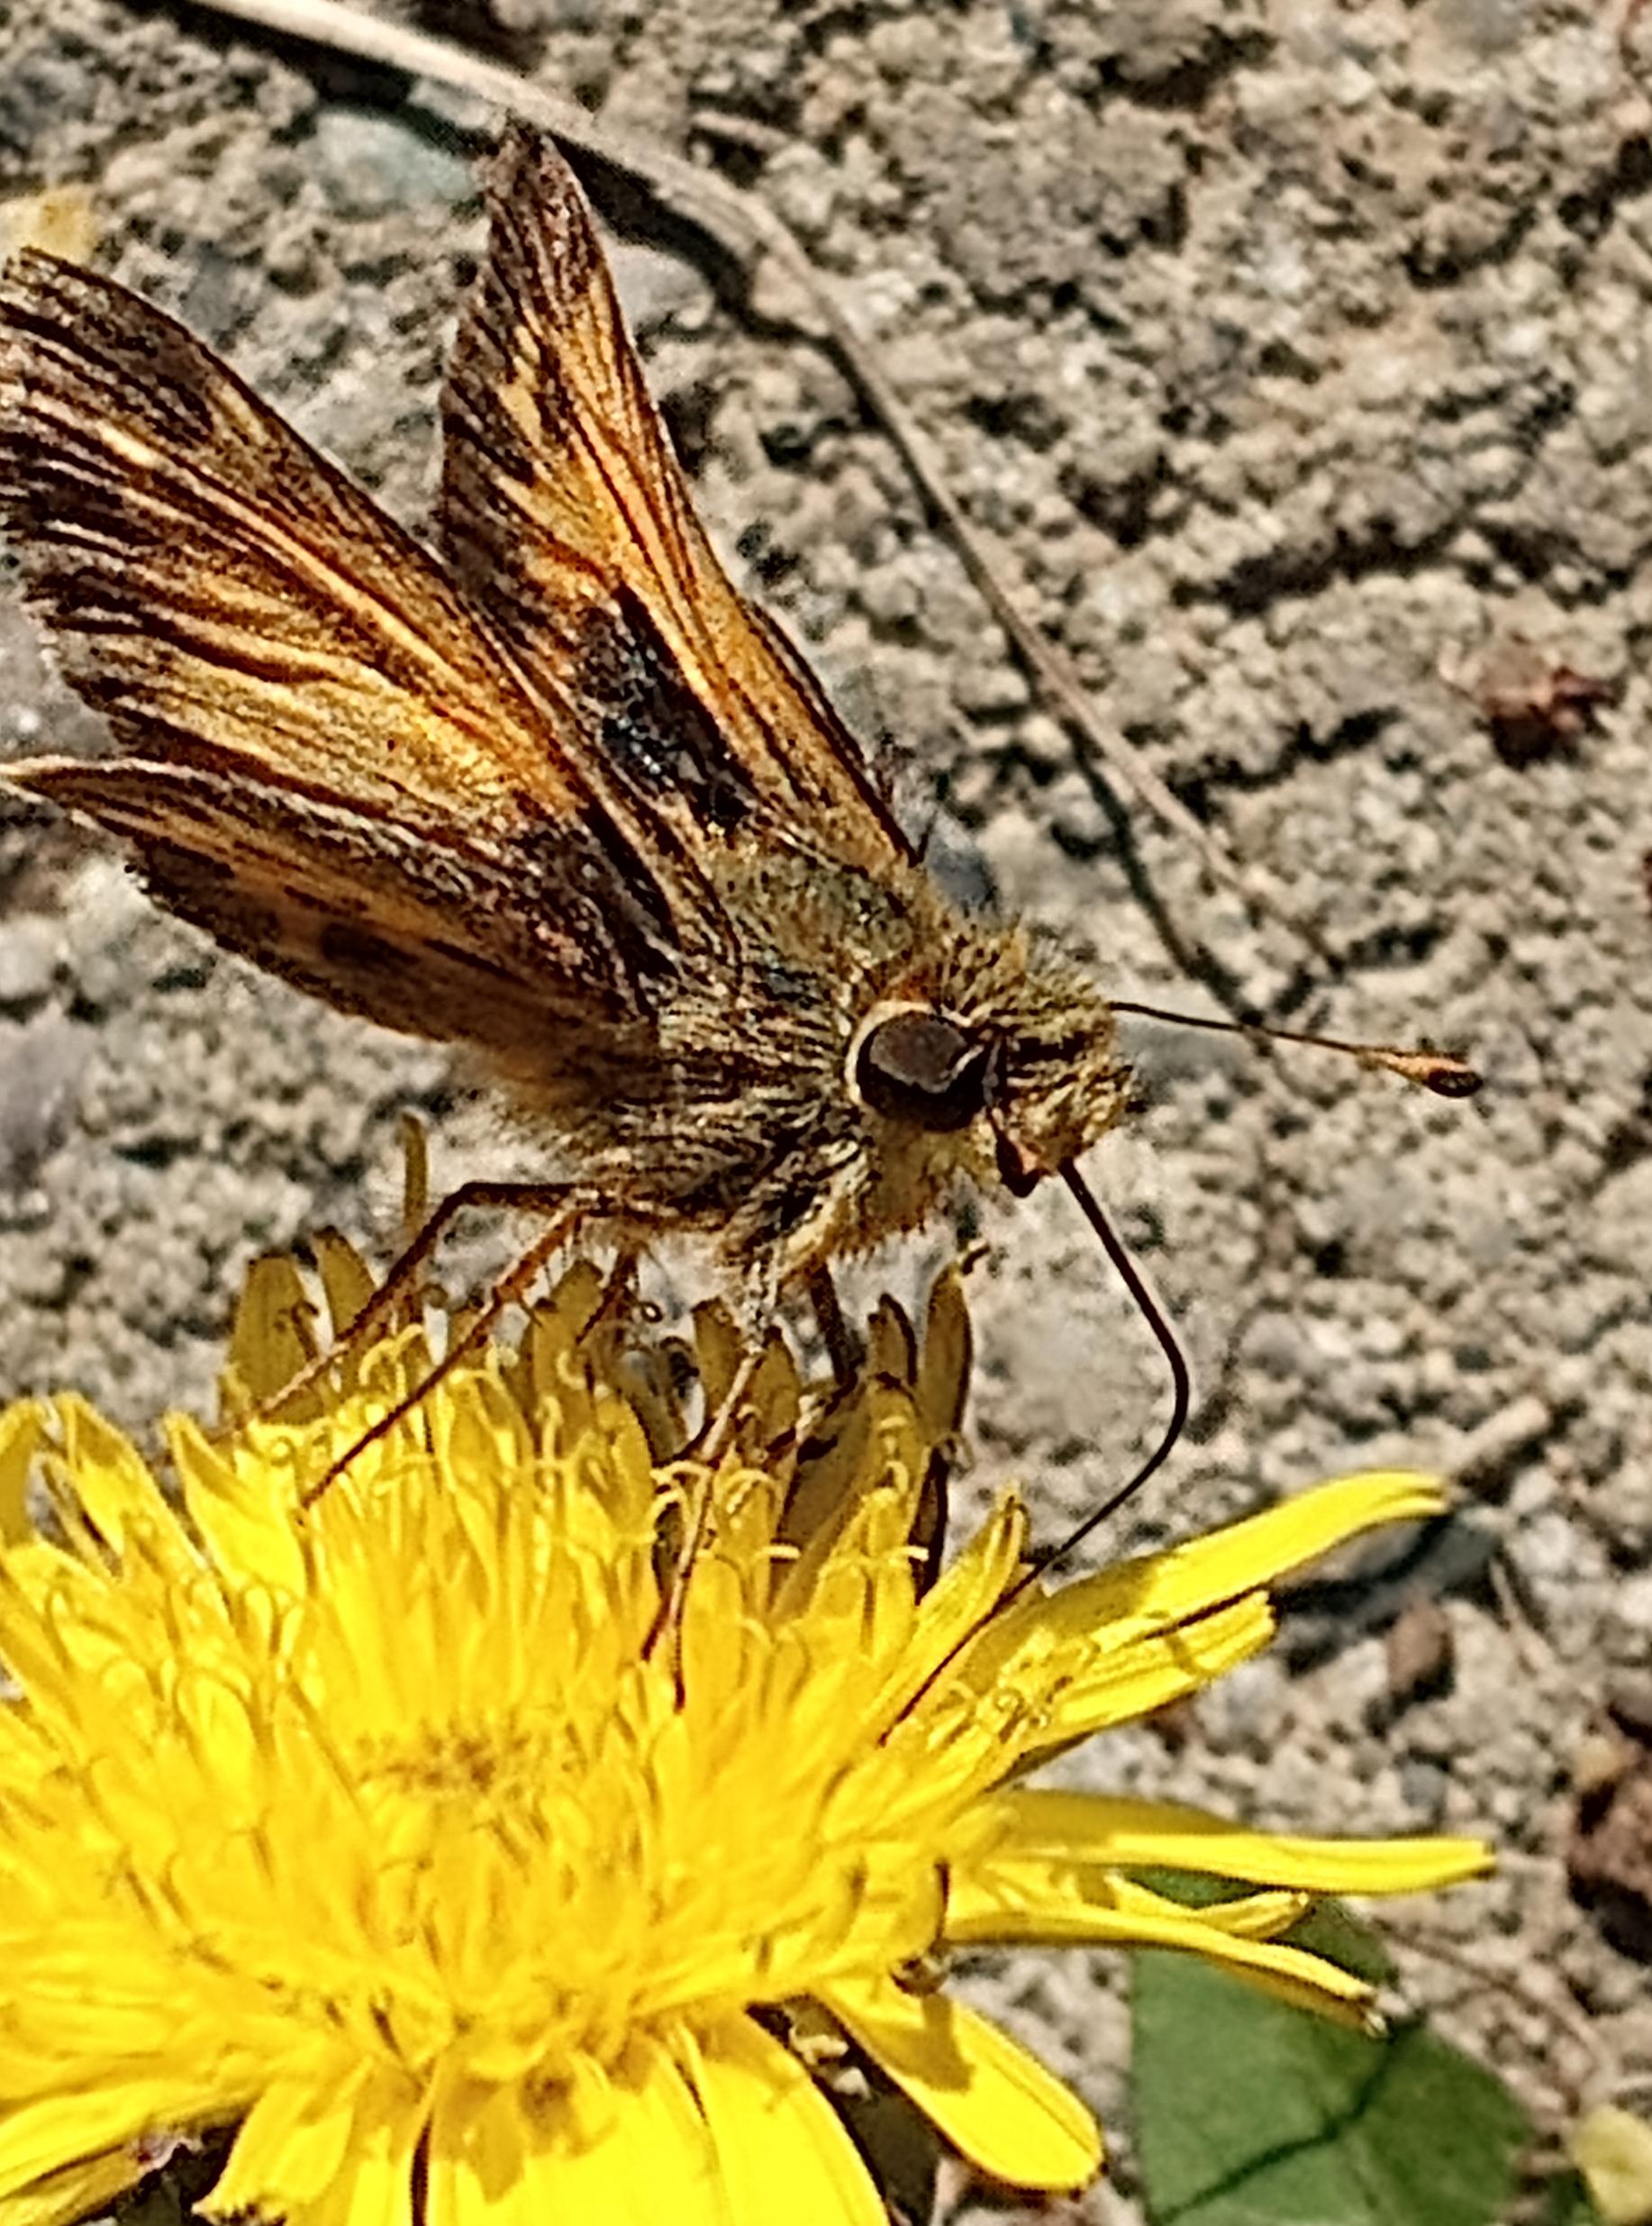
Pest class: non_pest_herbivores